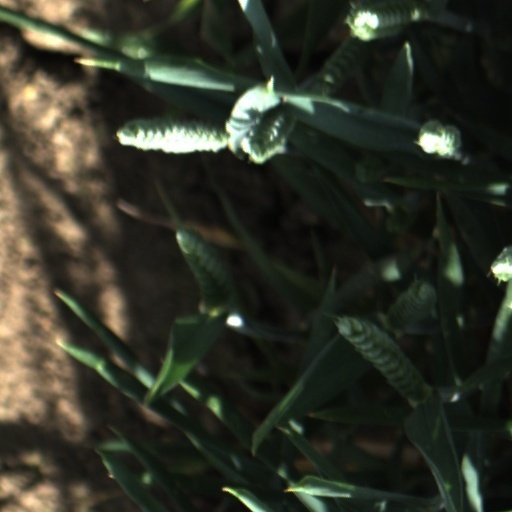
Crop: wheat